Nader Shah

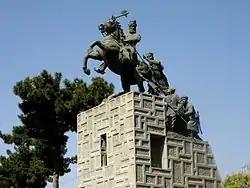
Statue of Nader Shah at his tomb.

Tahmasp and the Qajar leader Fath Ali Khan (the ancestor of Agha Mohammad Khan Qajar) contacted Nader and asked him to join their cause and drive the Ghilzai Afghans out of Khorasan. He agreed and thus became a figure of national importance. When Nader discovered that Fath Ali Khan was in treacherous correspondence with Malek Mahmud and revealed this to the shah, Tahmasp executed him and made Nader the chief of his army instead. Nader subsequently took on the title Tahmasp Qoli (Servant of Tahmasp). In late 1726, Nader recaptured Mashhad.